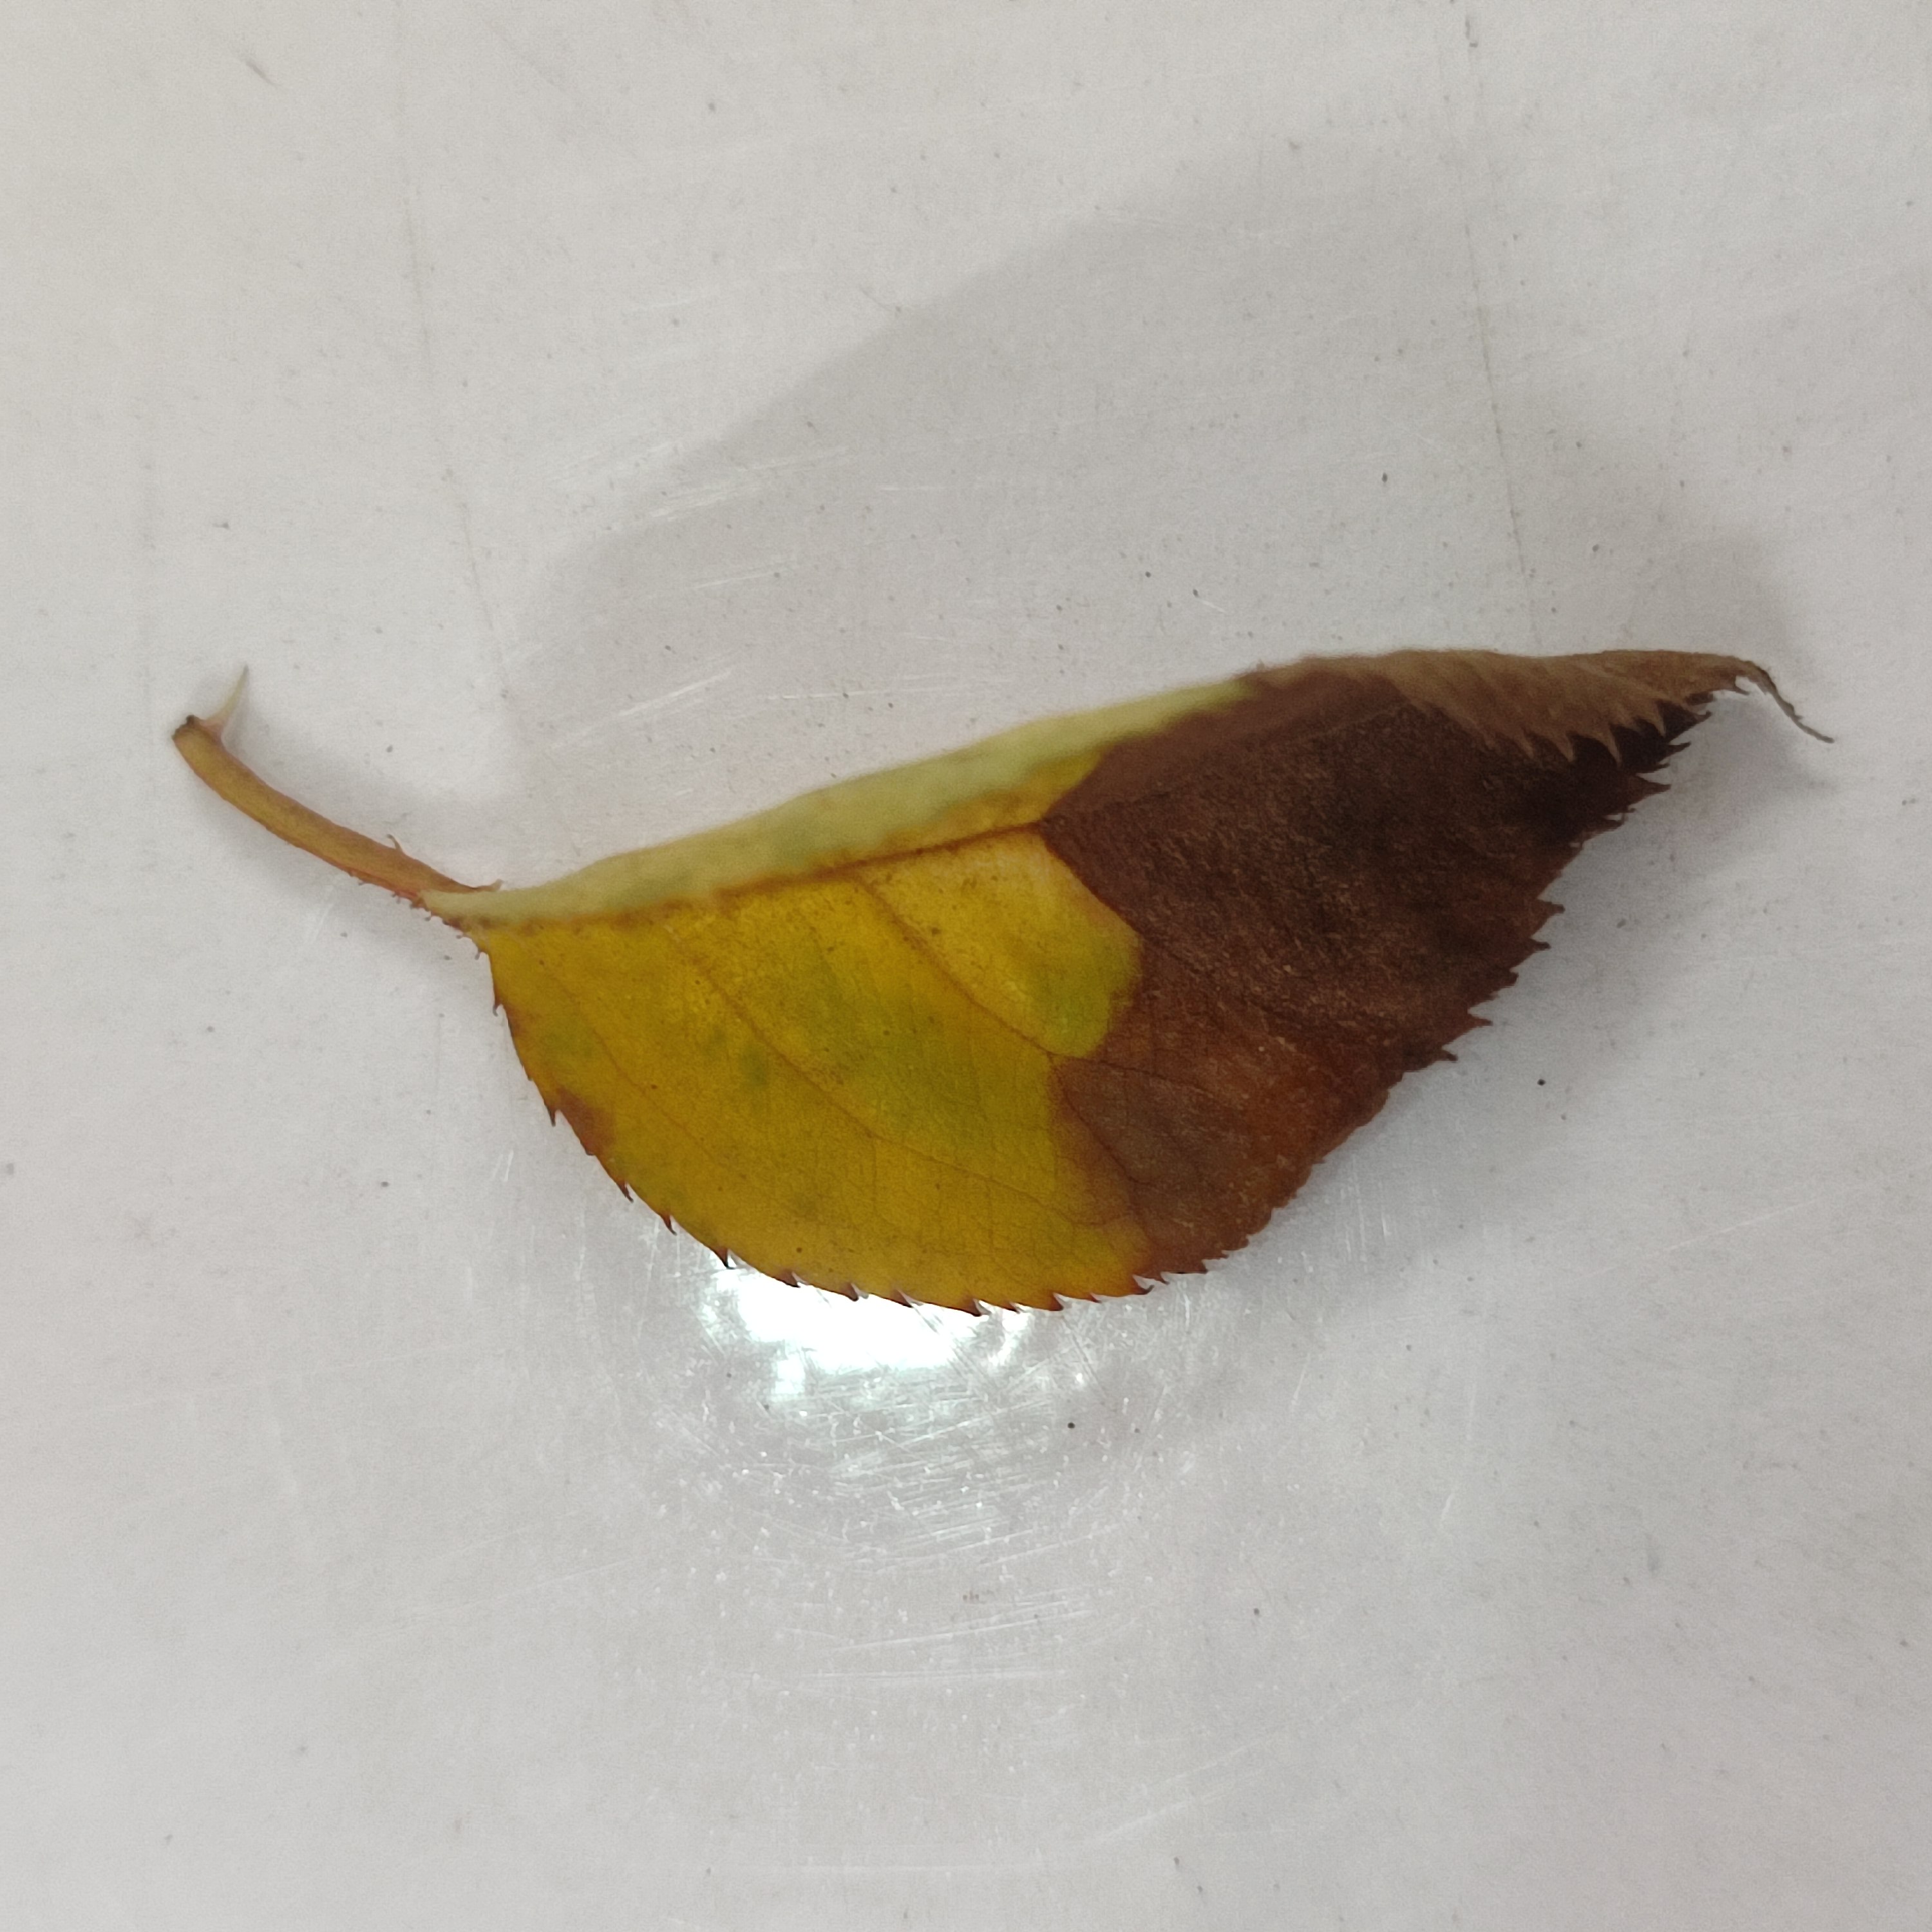
Label: Black Spot